Tulle

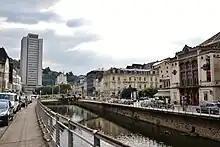
View of the city center from the Escurol bridge

In the last stages of the Algerian War and its aftermath, four military officers involved in instigating a failed coup aimed at deposing President de Gaulle were held in the prison at Tulle. De Gaulle referred at the time to "those idiotic generals playing ball in Tulle Prison". The four were Raoul Salan, Edmond Jouhaud, Maurice Challe and André Zeller. The last of them to be released was Salan, amnestied on 15 June 1968 in the wake of "The Events" of May 1968.